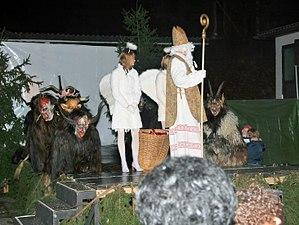
Nicolas de Myre ou Nicolas de Bari, communément connu sous le nom de « saint Nicolas », est né à Patare, en Lycie, vers 270 et mort à Myre en 345. Évêque de Myre en Lycie, il a probablement participé au premier Concile de Nicée au cours duquel il a probablement combattu l'arianisme.